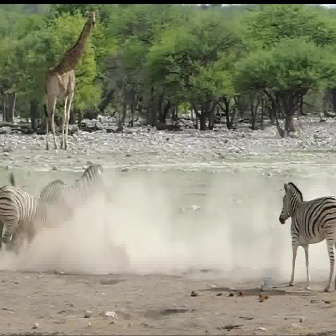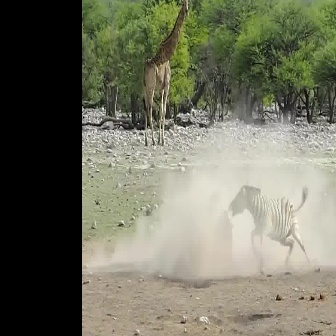
  Please identify the target specified by the bounding box [9,160,113,263] in the first image and locate it in the second image. Return the coordinates in [x_min,y_min,x_max,y_max] format.
Answer: [227,183,313,269]